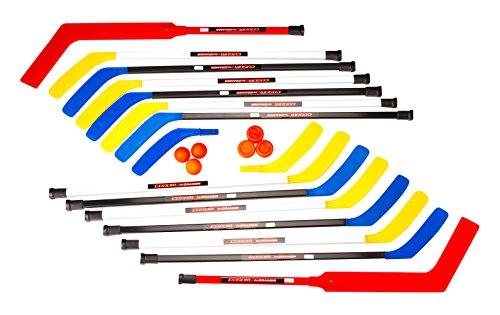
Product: Cosom Senior Plastic Hockey Sticks for Floor Hockey and Street Hockey, High School Physical Education Equipment, Plastic Hockey Equipment for Practice and Training
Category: Sports & Outdoors | Sports & Fitness | Team Sports | Ice Hockey | Player Equipment | Goalkeeper Equipment | Sticks
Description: This set comes with an instruction booklet for hockey on wheels, which can be more fun than floor hockey.
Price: $152.99
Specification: Product Dimensions:         53.2 x 11.8 x 3.5 inches    |Shipping Weight: 16.4 pounds (View shipping rates and policies)|Domestic Shipping: Currently, item can be shipped only within the U.S. and to APO/FPO addresses. For APO/FPO shipments, please check with the manufacturer regarding warranty and support issues.|International Shipping: This item is not eligible for international shipping.  Learn More|ASIN: B0006PQJ18|Item model number: 50818|    #57    in Ice Hockey Sticks    |    #3    in Ice Hockey Goalkeeper Sticks